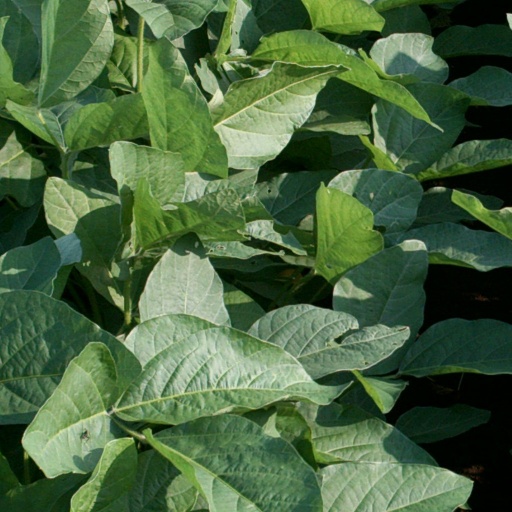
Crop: soybean